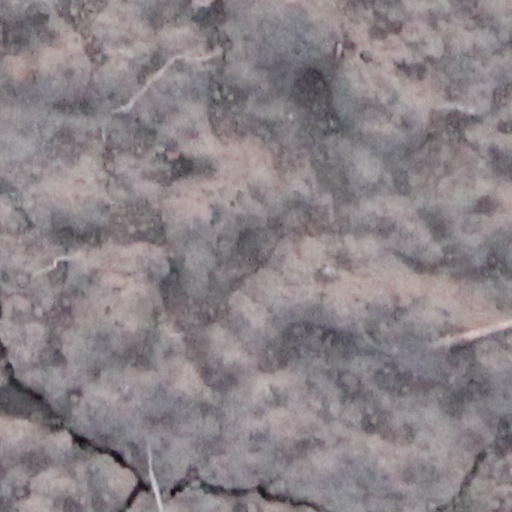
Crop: wheat